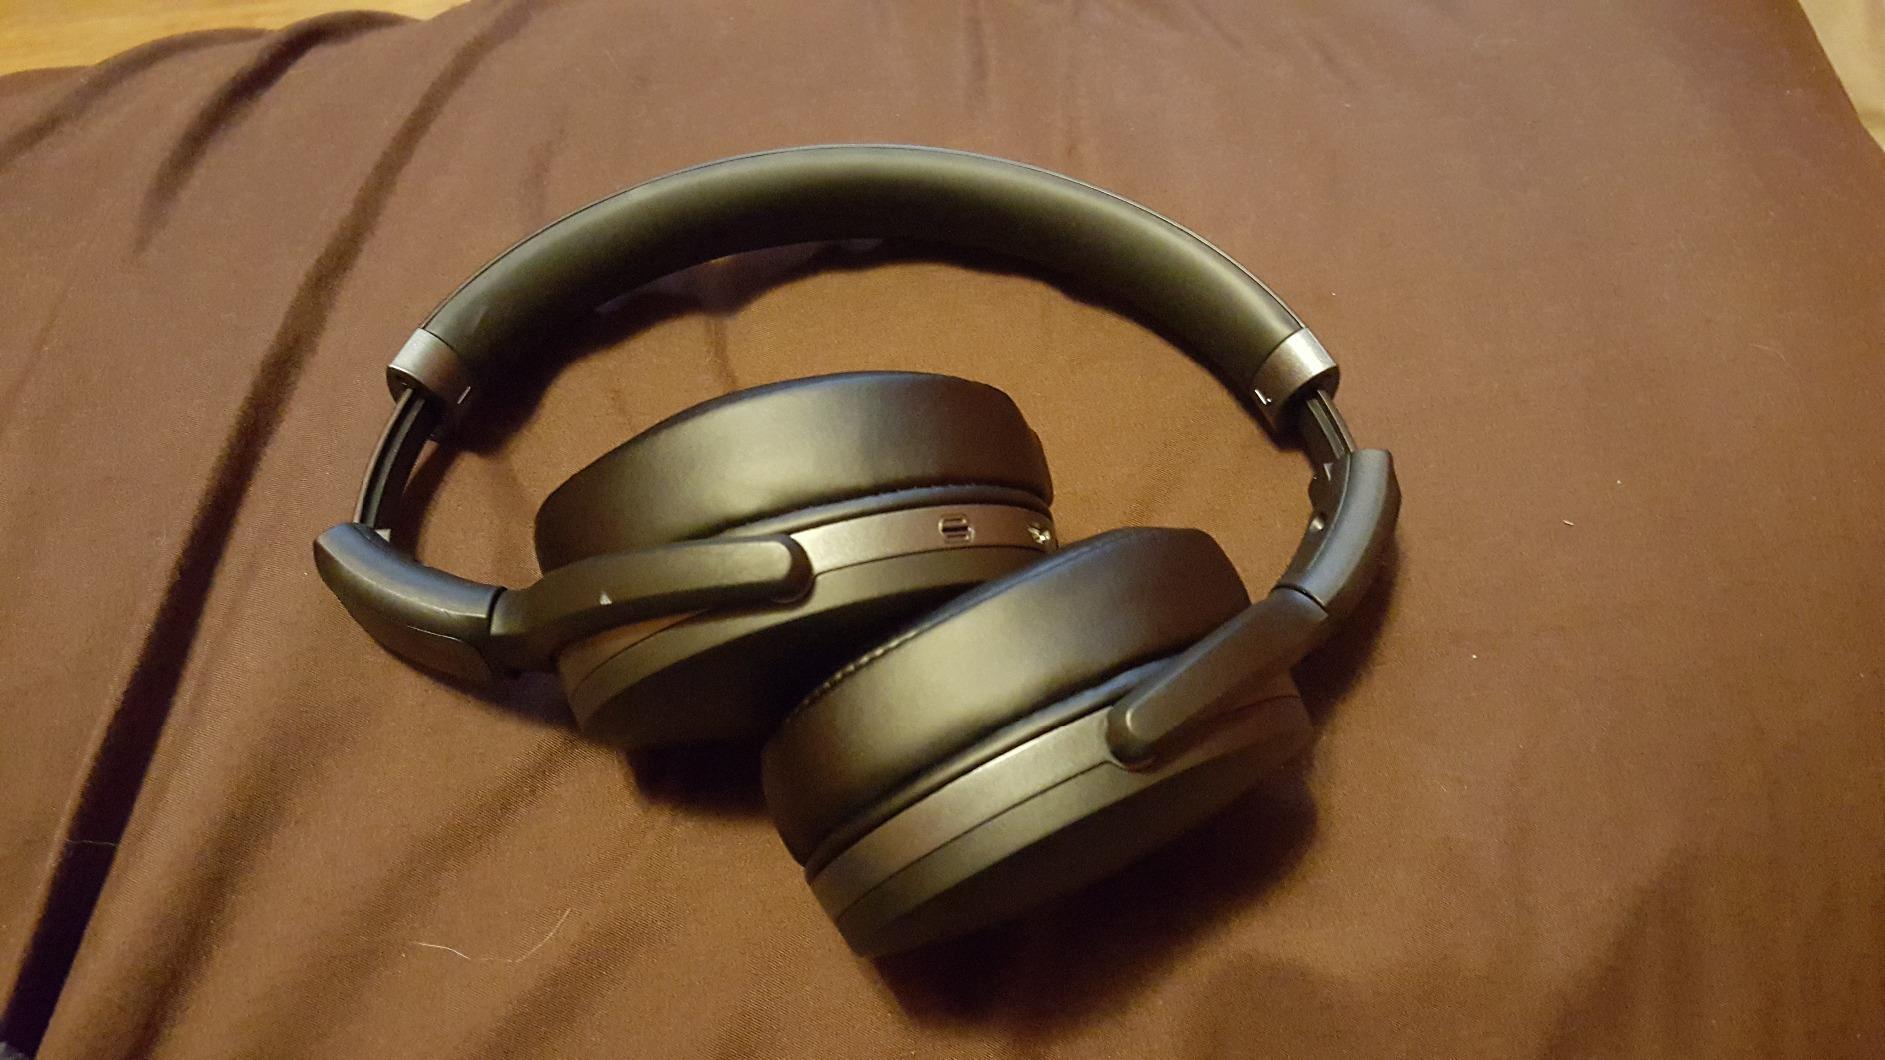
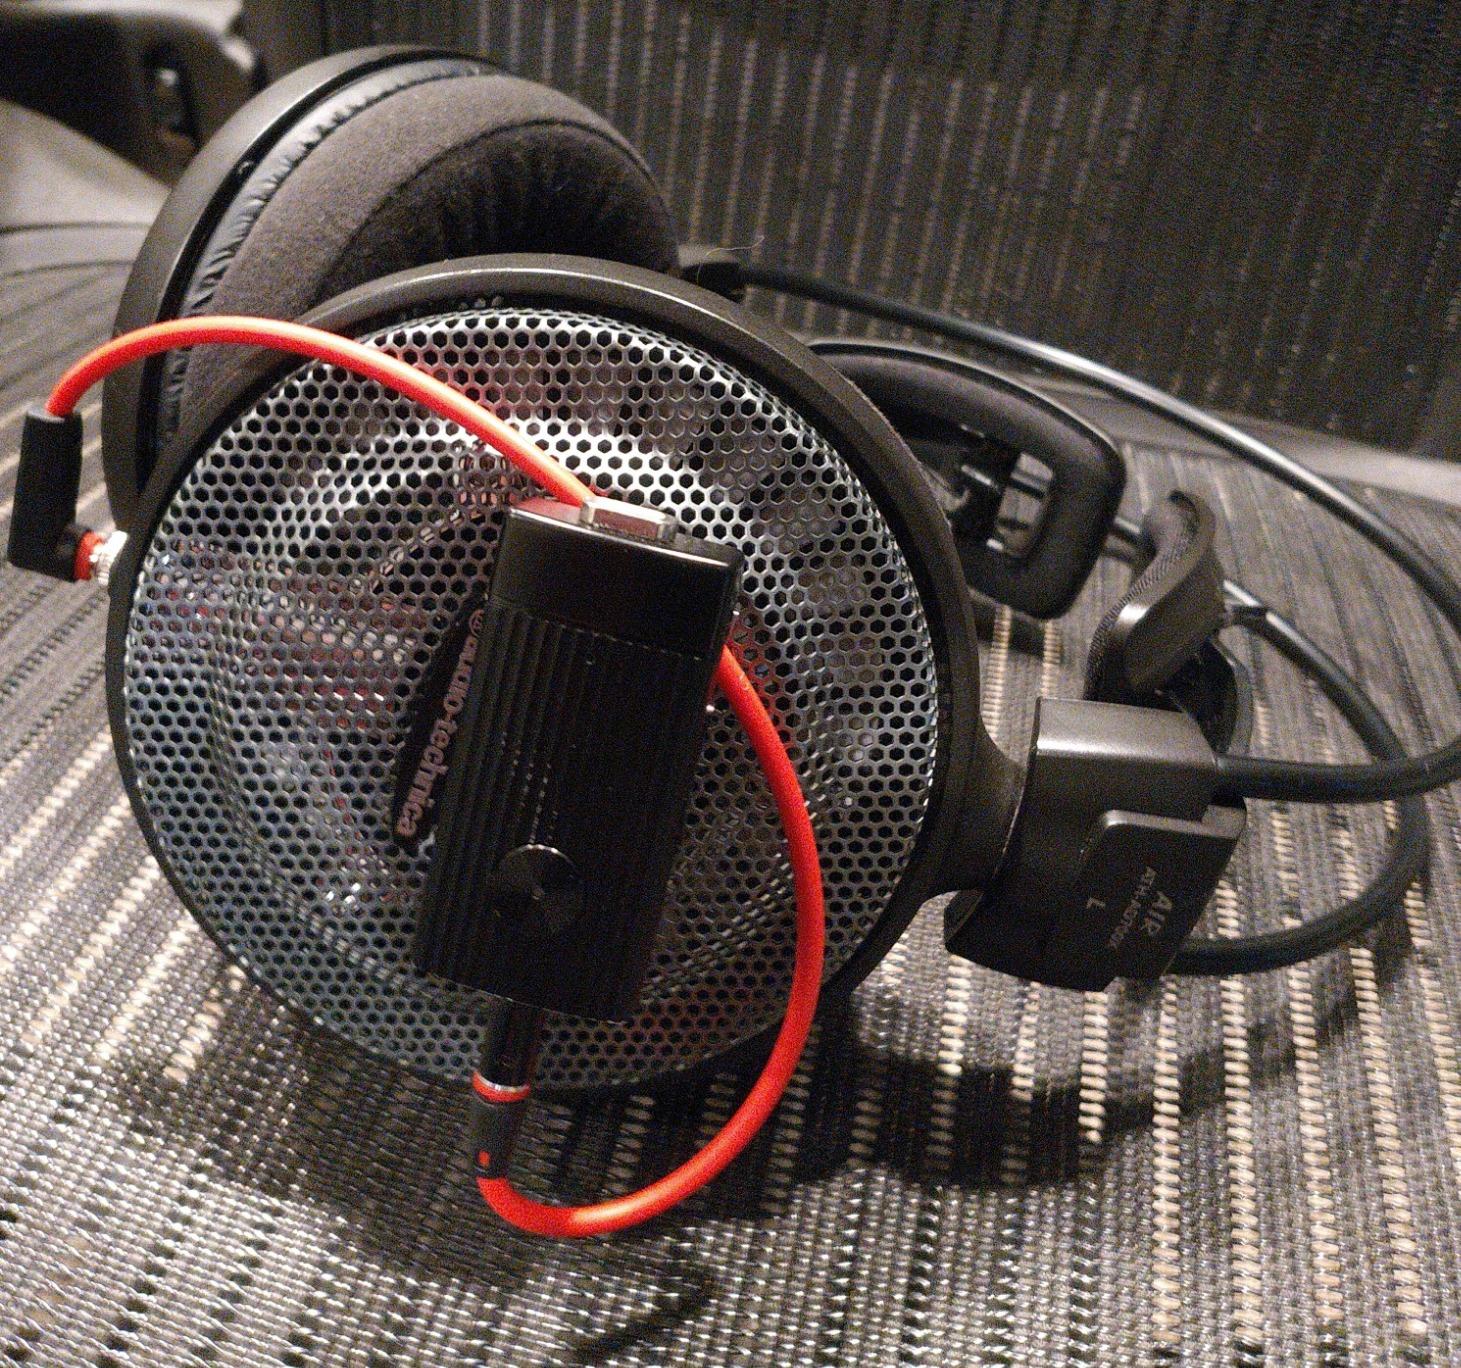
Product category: headphones
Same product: no